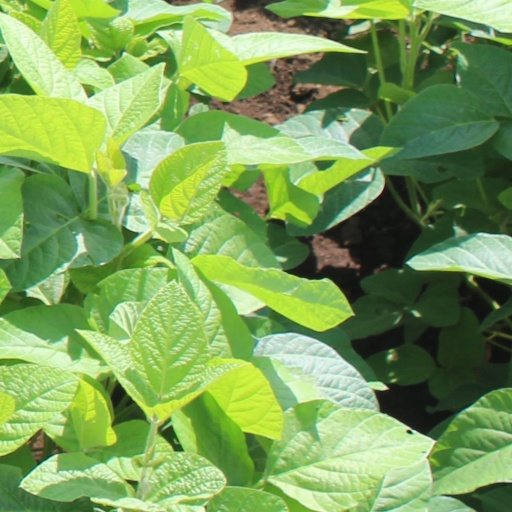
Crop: soybean